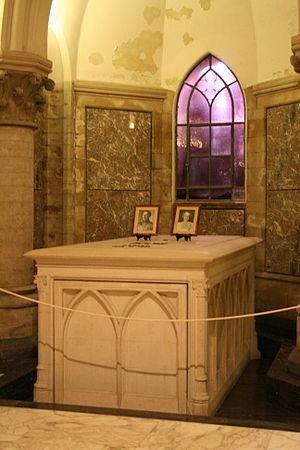
Crypte Royale de Notre-Dame de Laeken (Bruxelles), Belgique. Lieu de sépulture des souverains belges, de leurs épouses et de certains membres de la famile royale belge. Sépulture d'Albert Ier et d'Élisabeth.
La crypte royale de la famille royale belge est le lieu où ont été inhumés les monarques du royaume de Belgique et leurs épouses ainsi que certains autres membres de la famille royale.